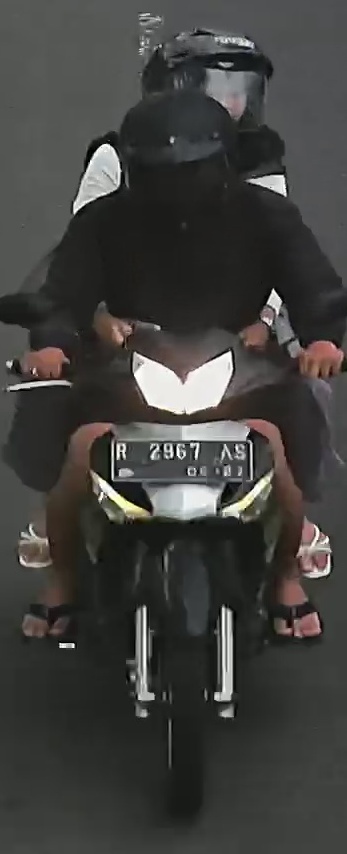
person-with-helmet: 2
person-without-helmet: 0